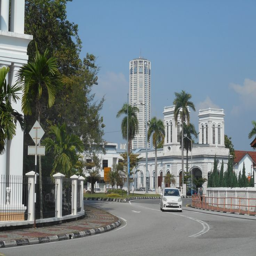
colonial past in the streets